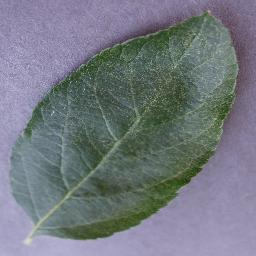
Label: Apple___healthy